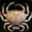
Label: cra